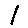
Label: 1